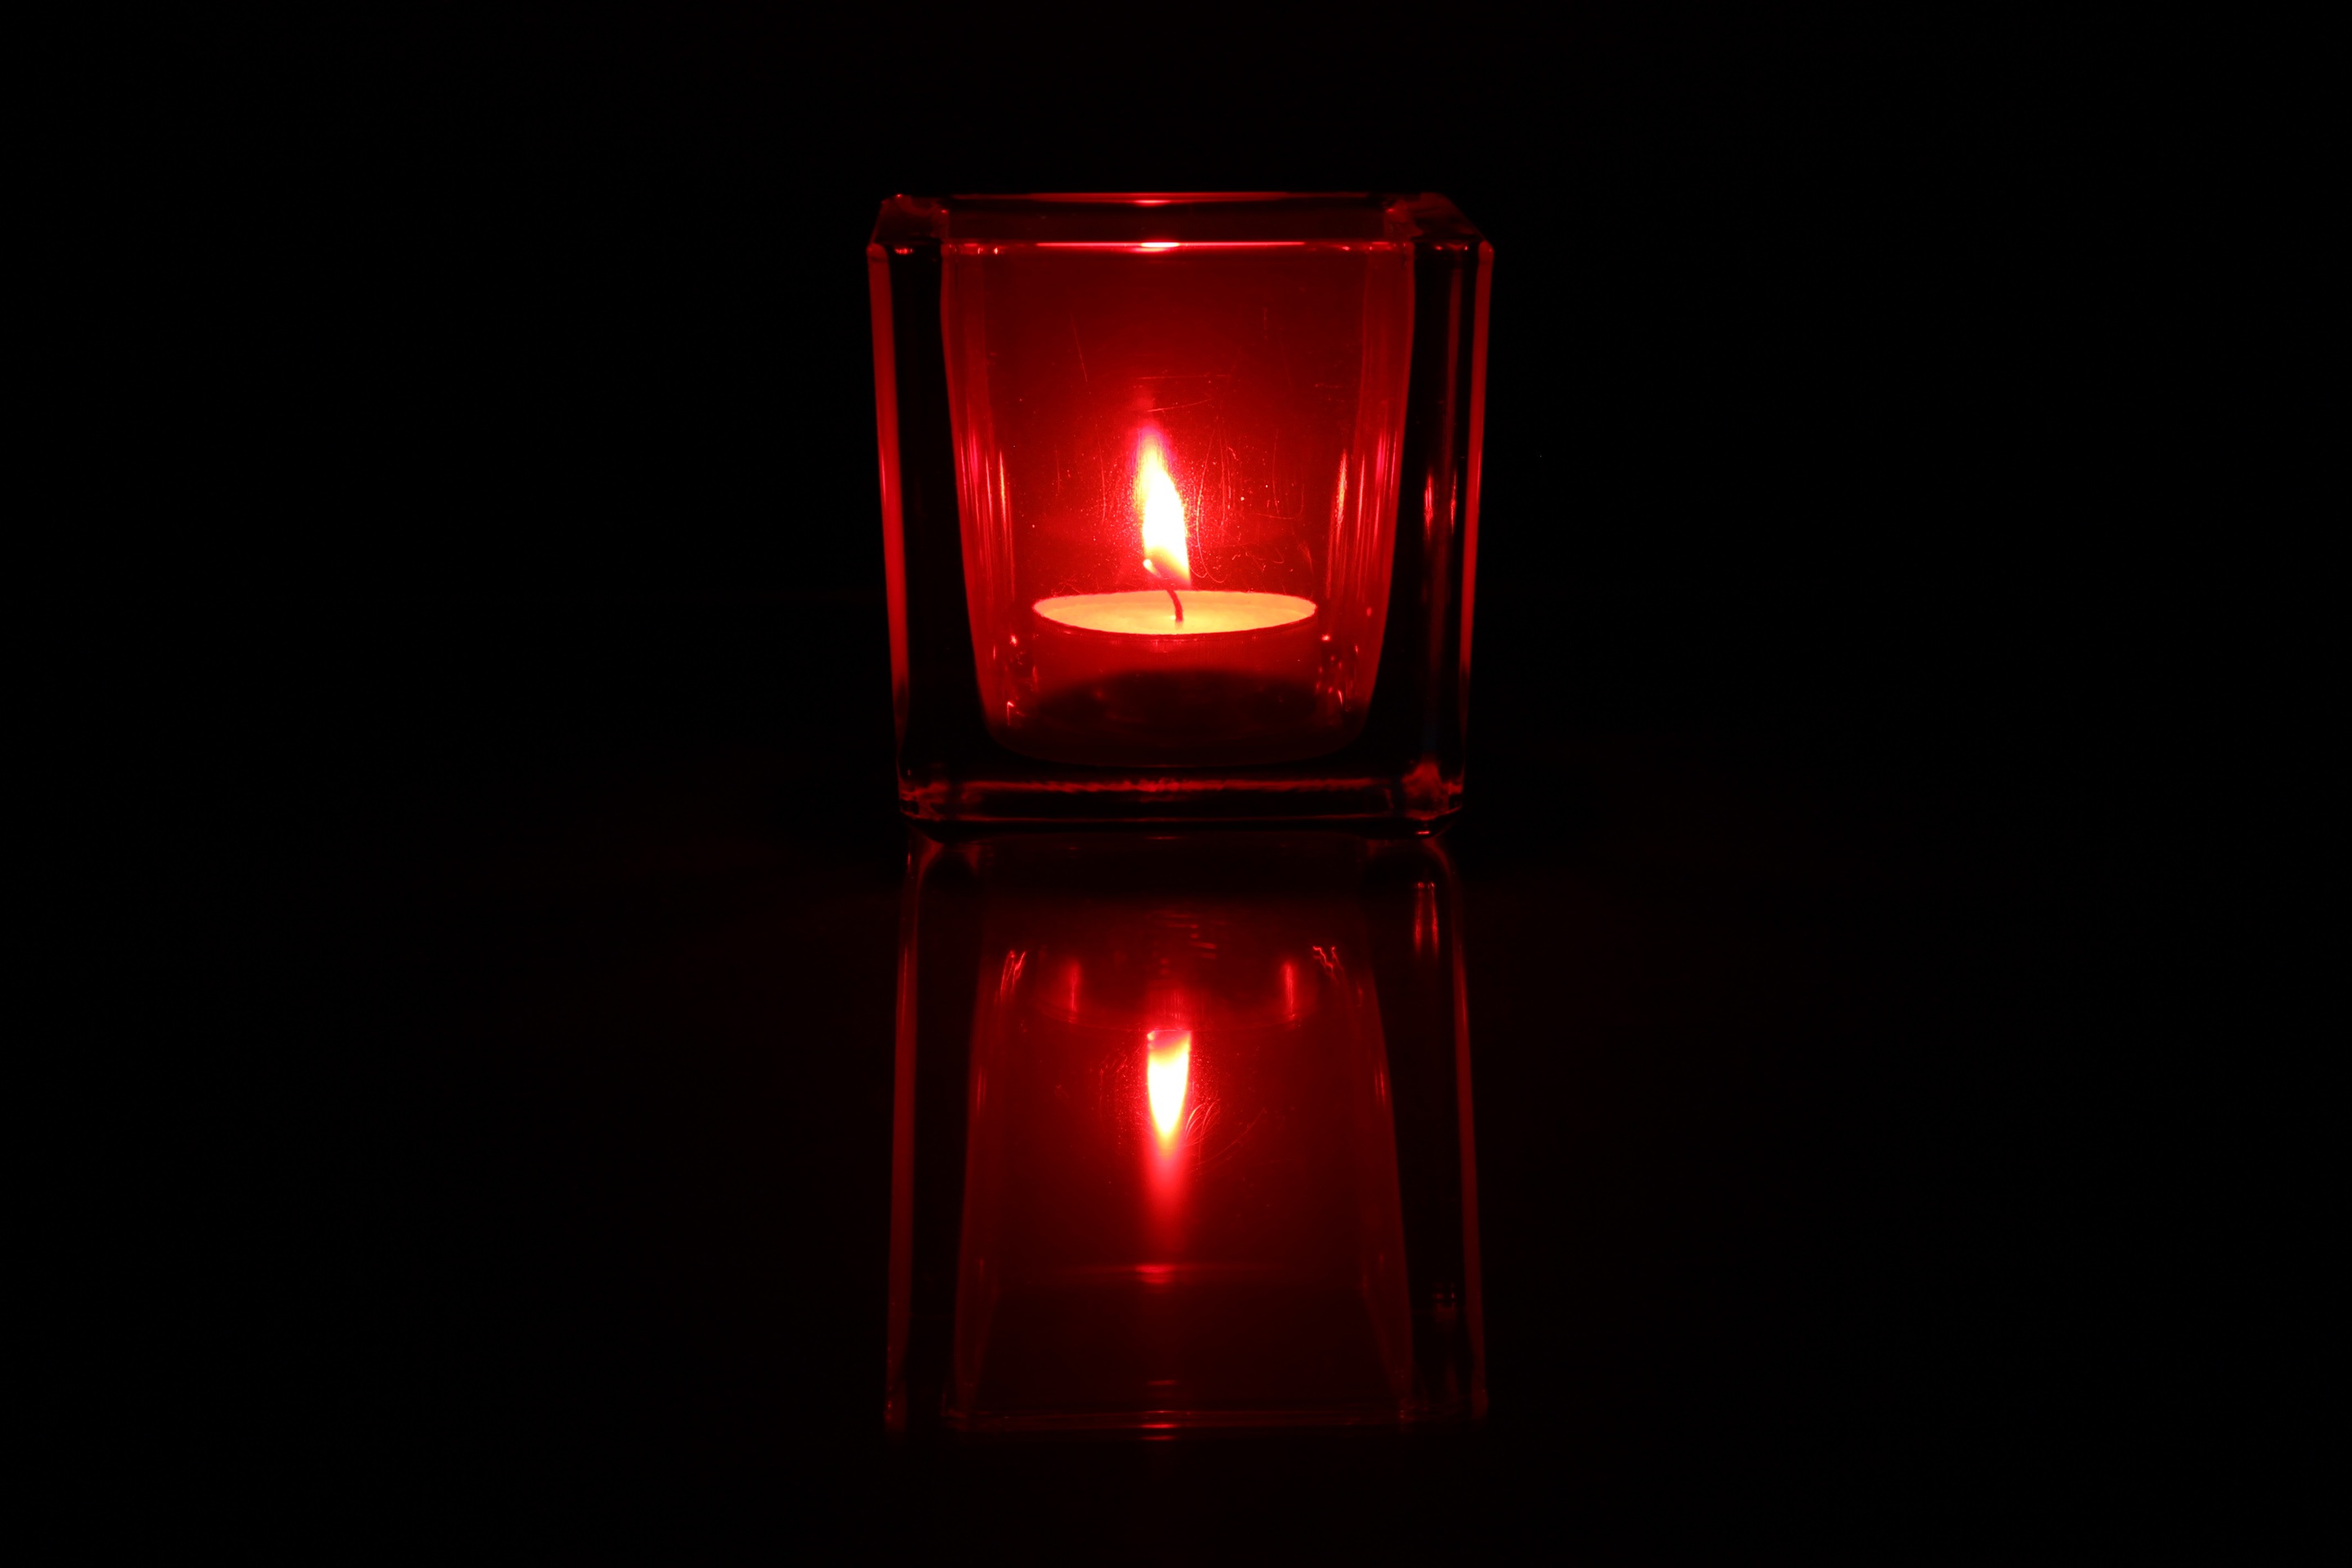
light, lantern, red, darkness, lamp, candle, lighting, light fixture, candlelight, tealight, reflexes, incandescent light bulb